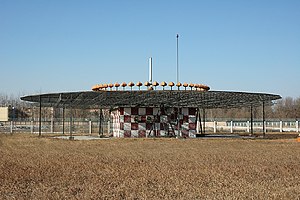
VHF Omnidirectional Range
VOR-radiofyr i Beijing.
VHF Omnidirectional Range, forkortet VOR, er et radiobaseret navigationssystem der har været brugt i luftfartens tjeneste siden midten af det 20. århundrede: Det består af et antal radiofyr på landjorden der udsender specielle radiosignaler, samt modtagerudstyr i de enkelte flyvemaskiner. Det modtagne signal fra et VOR-radiofyr varierer alt efter hvilken kompasretning modtageren befinder sig i i forhold til radiofyret, og denne information afkodes af flyvemaskinernes modtagerudstyr og præsenteres for piloten.